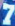
Number: 7